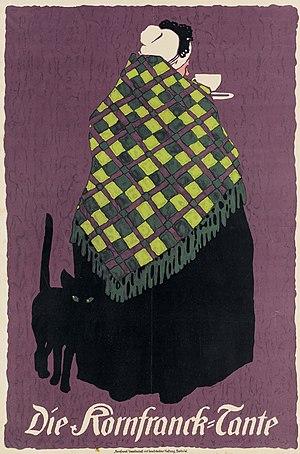
Les succédanés de café sont des plantes ou fruits de plantes utilisés en torréfaction pour remplacer le café, généralement car moins onéreux mais également pour leur absence de caféine. Un succédané est aussi nommé ersatz.